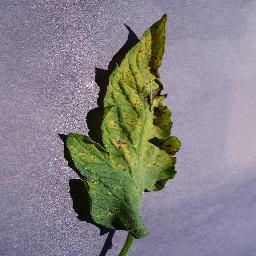
Label: Tomato___Septoria_leaf_spot